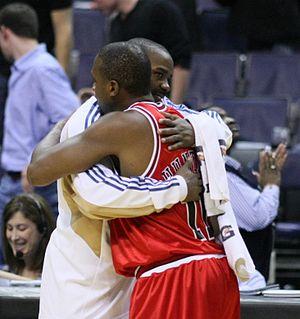
Un câlin est un contact physique entre deux personnes et qui implique généralement une étreinte avec les bras ou une grande proximité.